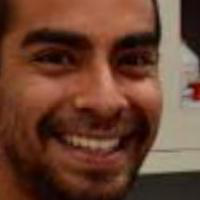
Age group: age 21-30